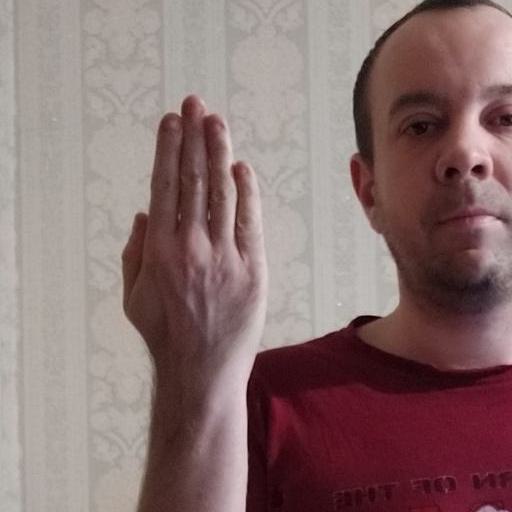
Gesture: stop_inverted